Imperial (automobile)

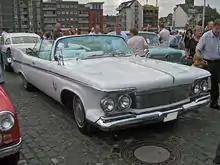
1961 Imperial Crown convertible with view of free-standing headlights

Unlike the rest of the Chrysler Corporation makes (Chrysler, De Soto, Dodge, and Plymouth) that began unibody construction for 1960, the Imperial retained separate full perimeter frames for rigidity through the 1966 model year. These substantial frames had a box cross-section with strong crossmembers connecting the frame. The convertible had extra strength built into its crossmembers that formed an "X". The driveshaft passed through a hole in the "X" frame. The parking brake gripped the driveshaft and was not connected to the rear drum brakes prior to the 1963 model year.